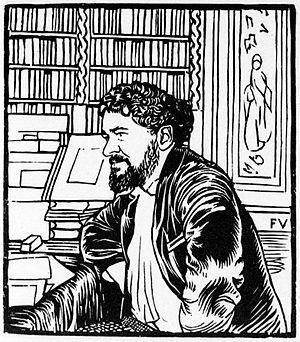
Louis Octave Uzanne, né à Auxerre le 14 septembre 1851 et mort à Saint-Cloud le 31 octobre 1931, est un homme de lettres, bibliophile, éditeur et journaliste français.